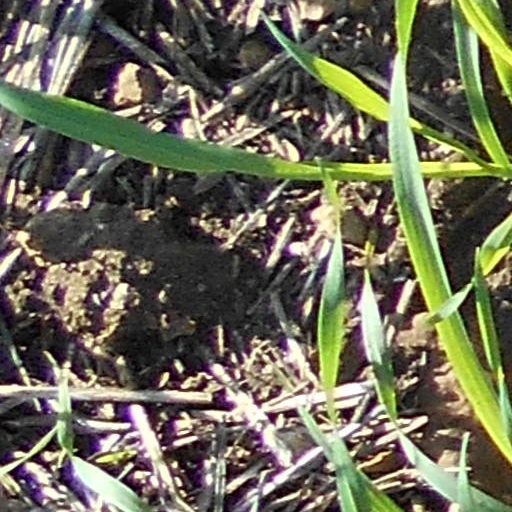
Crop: wheat